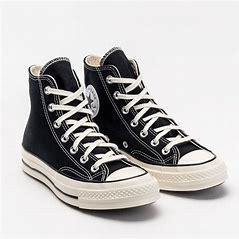
Brand: Converse
Model: Chuck Taylor All Star